List of Saga characters

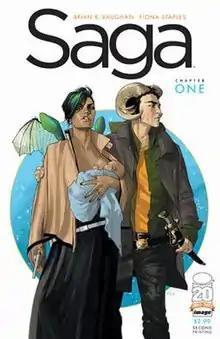
Cover to "Saga" #1 (March 2012). Art by Fiona Staples.

The following is a list of characters from Brian K. Vaughan and Fiona Staples' epic space opera/fantasy comic book series "Saga", which debuted in 2012 by Image Comics. It depicts a husband and wife from long-warring extraterrestrial races, Alana and Marko, fleeing authorities from both sides of a galactic war as they struggle to care for their newborn daughter, Hazel, who occasionally narrates the series. In the series (and herein), each issue is referred to as a Chapter, and each story arc, which consists of usually six Chapters, is referred to as a Volume.